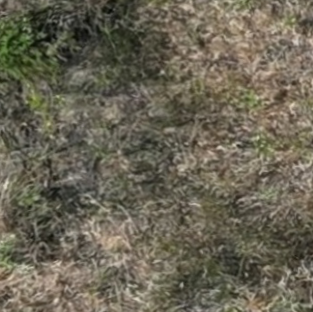
Month: july